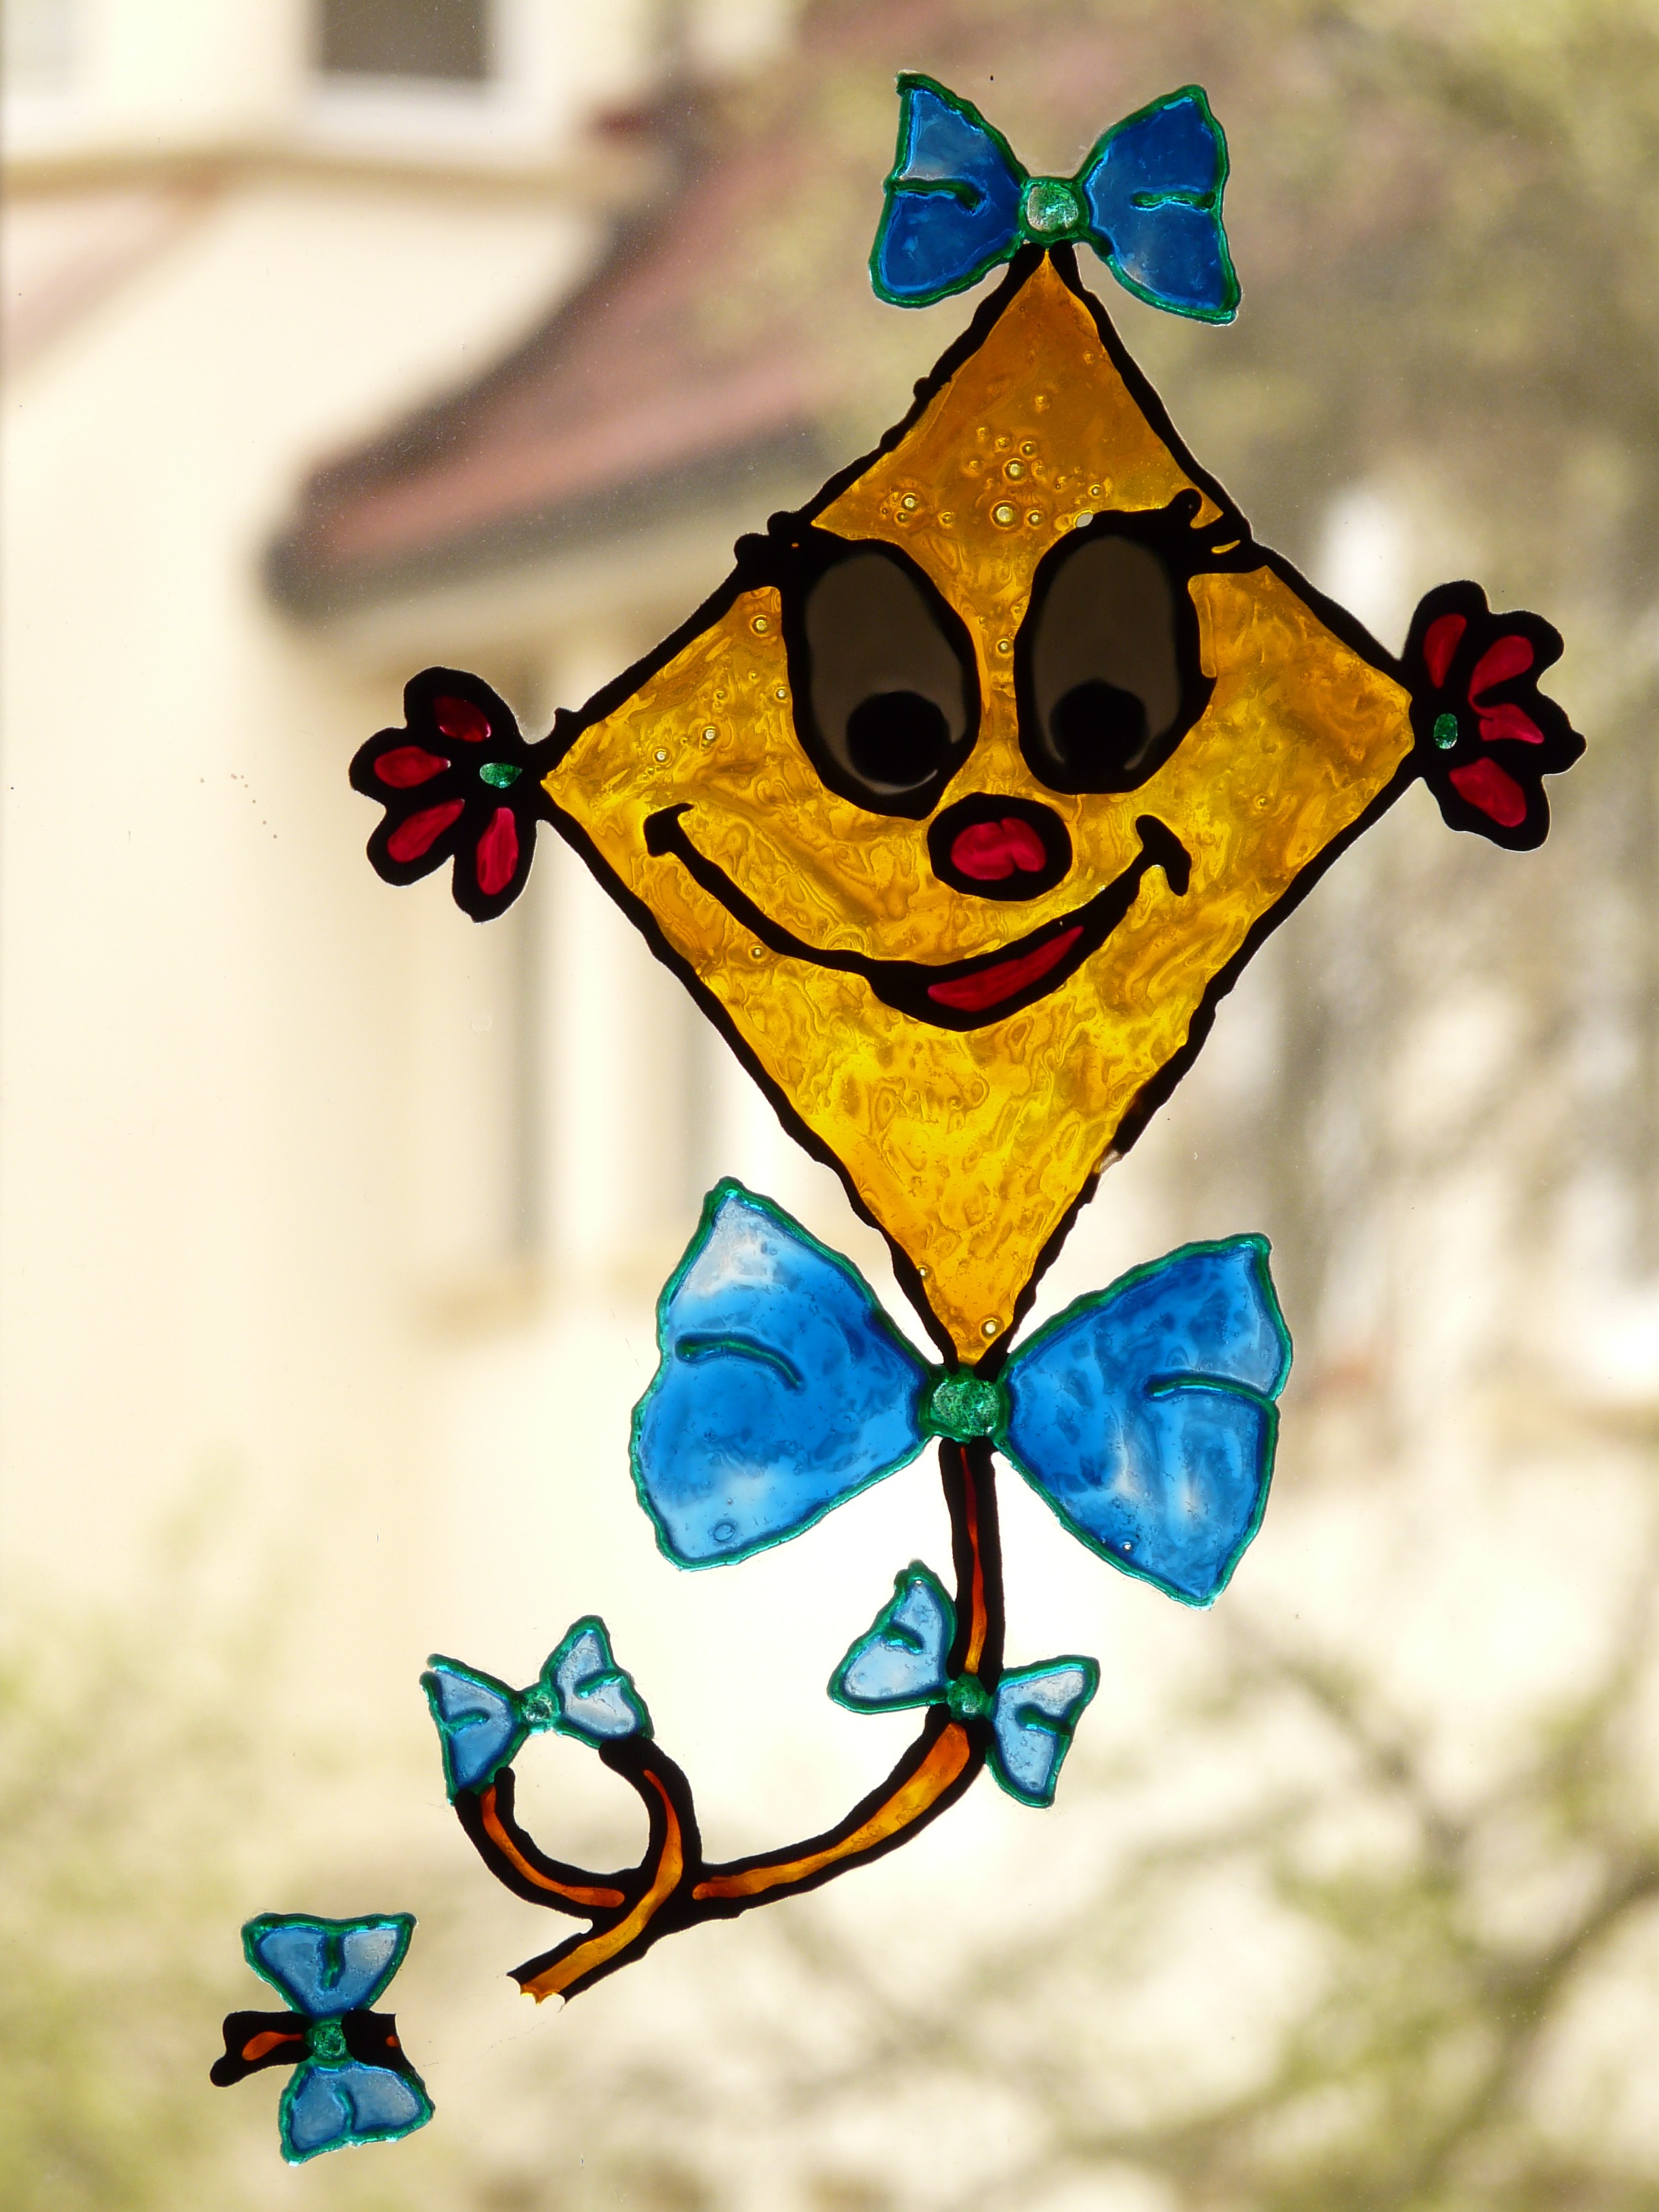
flower, window, glass, fly, paint, colorful, childhood, painting, laugh, face, children, figure, illustration, funny, dragon, loop, window painting, window color, finger paints, window paint